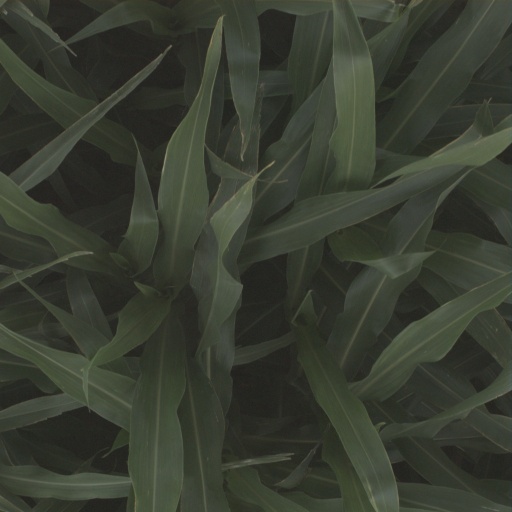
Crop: sorghum